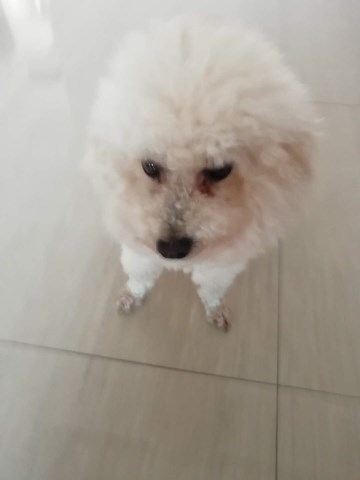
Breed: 2925-n000114-toy_poodle